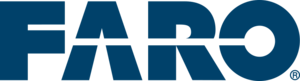
Logo FARO
Geomesure est une entreprise spécialisée dans les solutions géospatiales telles que les GPS/GNSS de topographie, les scanners 3D, les stations totales de topographie, les drones professionnels.